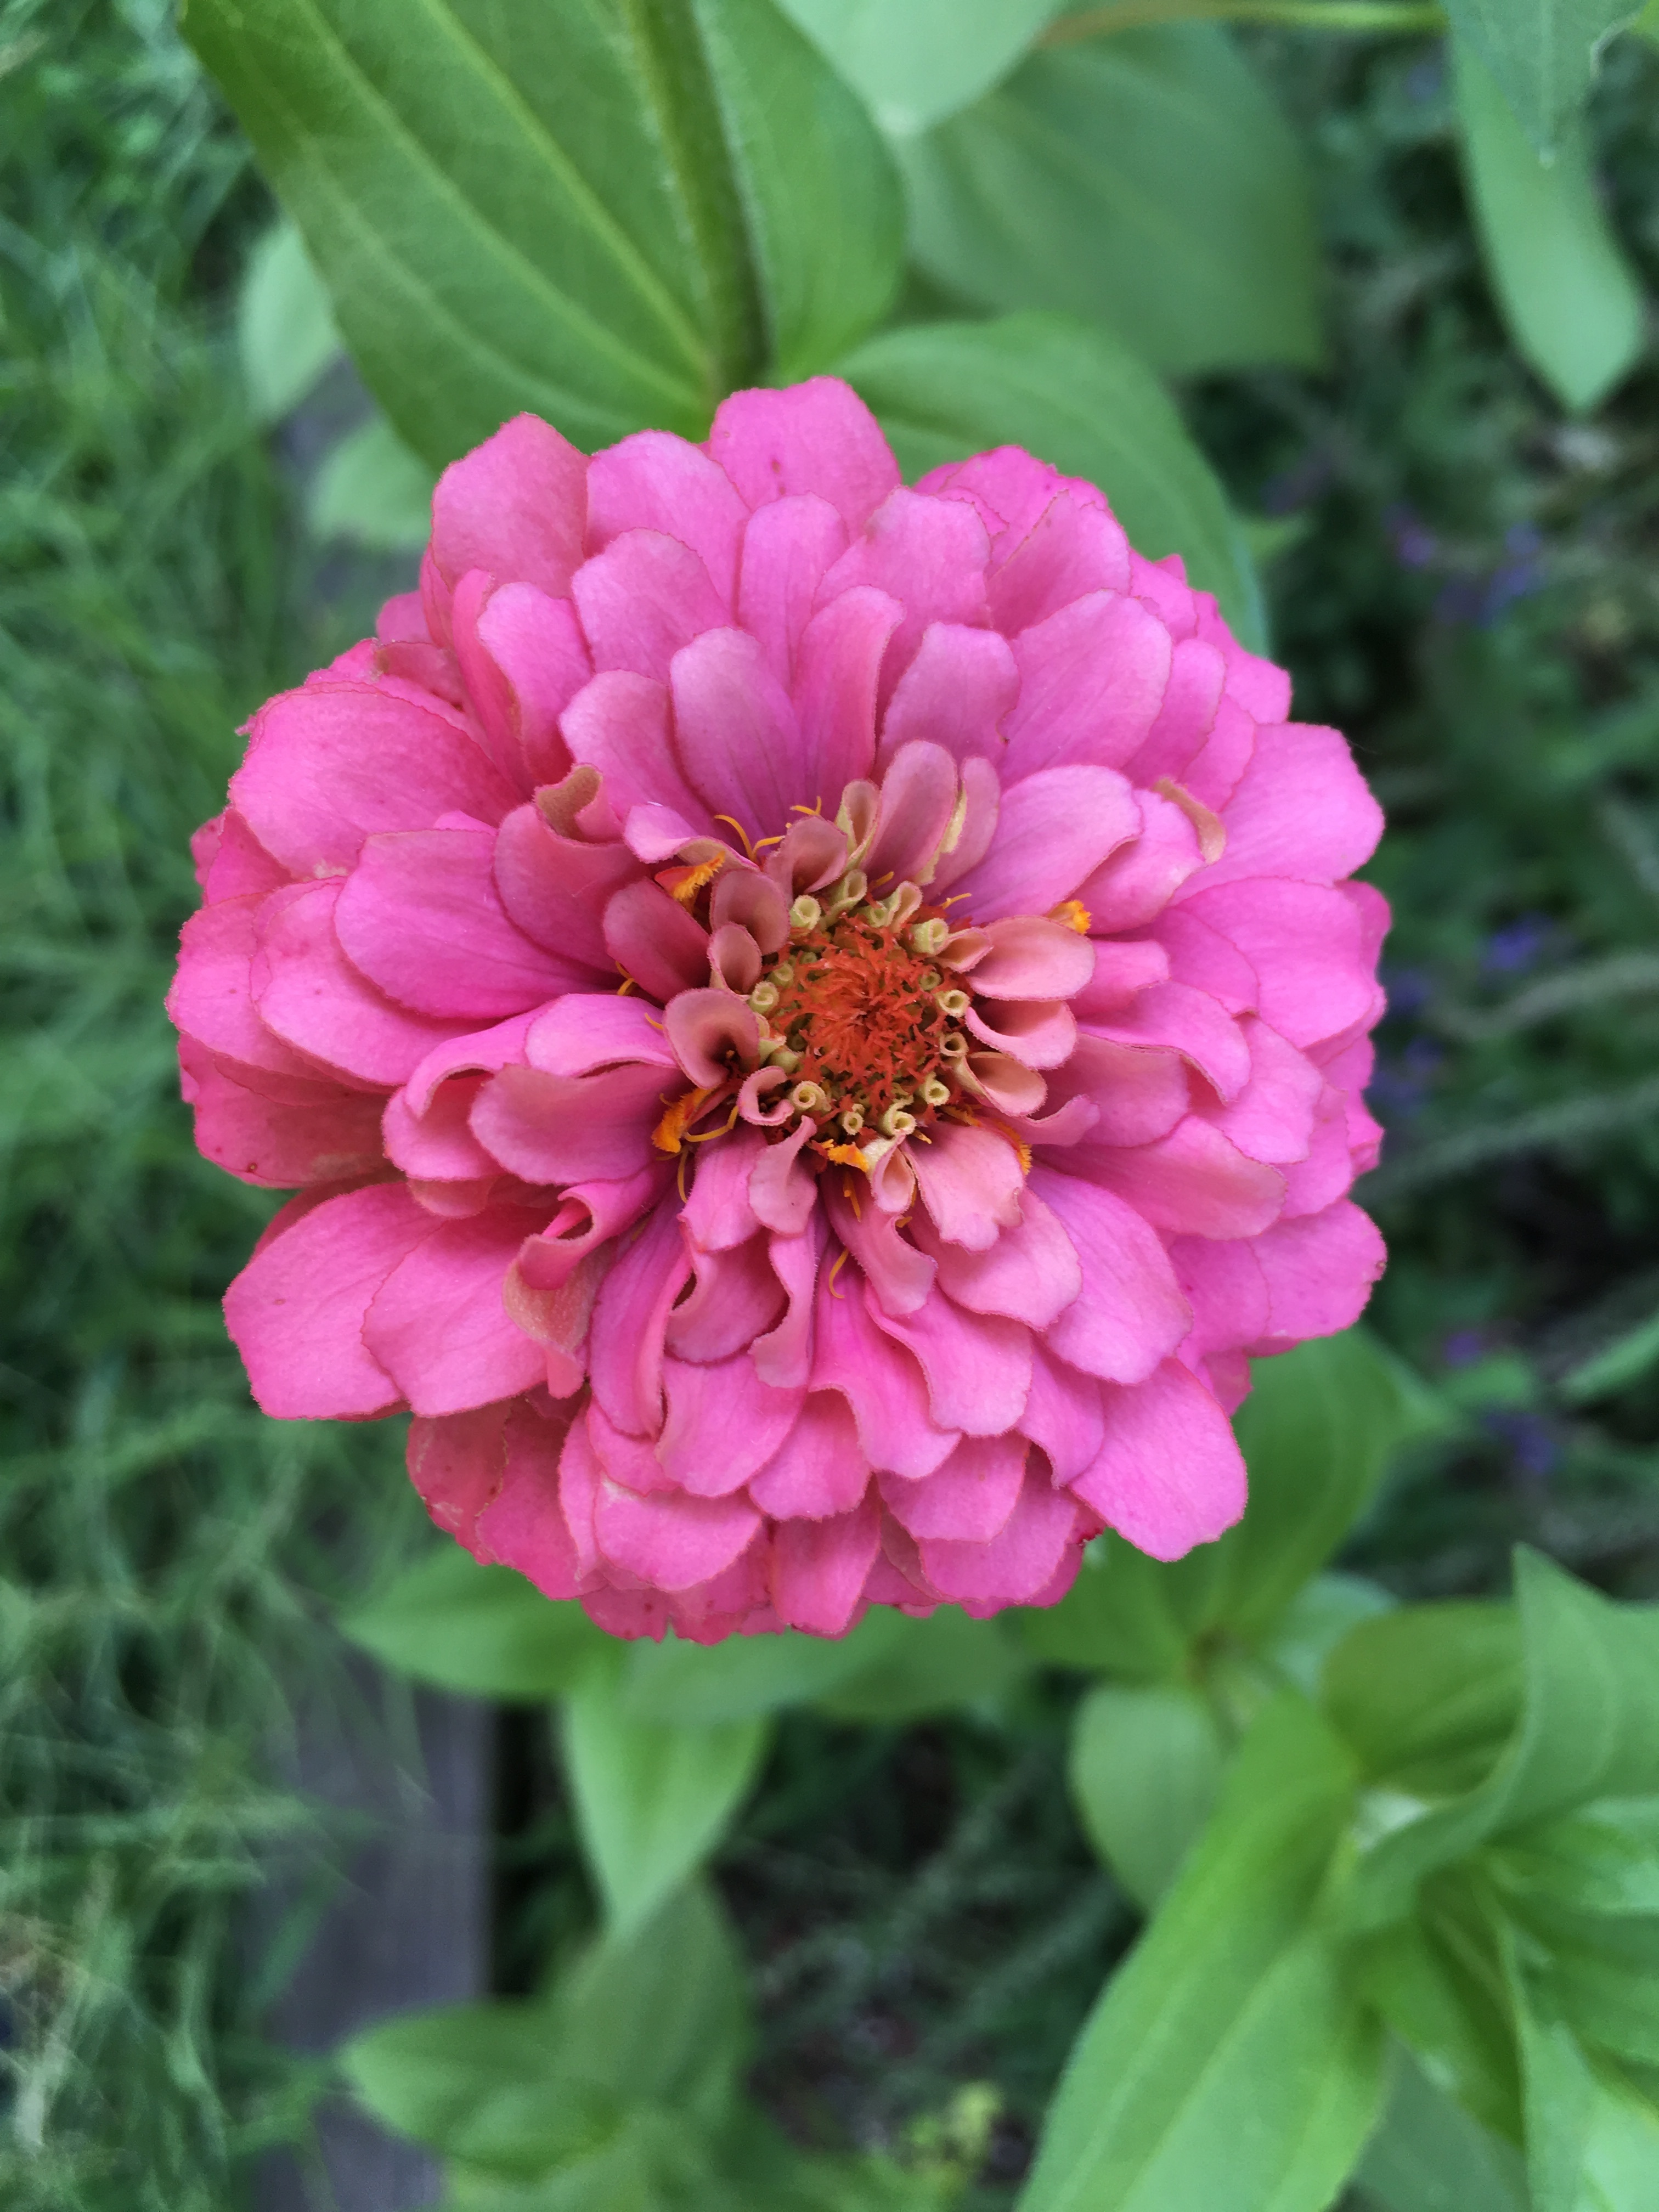
nature, blossom, plant, white, flower, petal, bloom, summer, daisy, orange, spring, green, red, botany, blooming, colorful, yellow, garden, pink, close, flora, dahlia, leaves, sunny, gardening, petals, bright, common, day, elegant, flowerbed, flowering, peony, zinnia, flowering plant, daisy family, annual plant, land plant